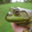
Label: frog